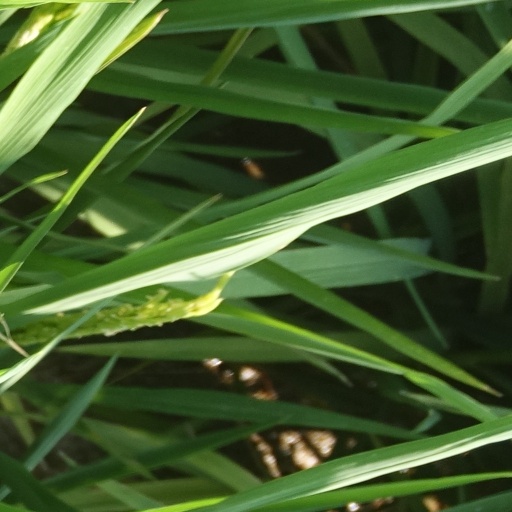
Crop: rice